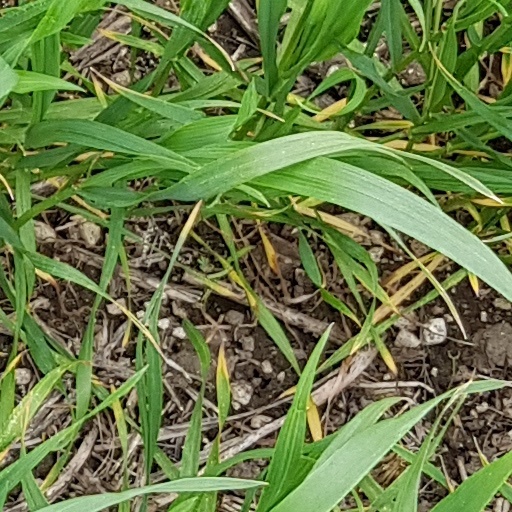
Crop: wheat